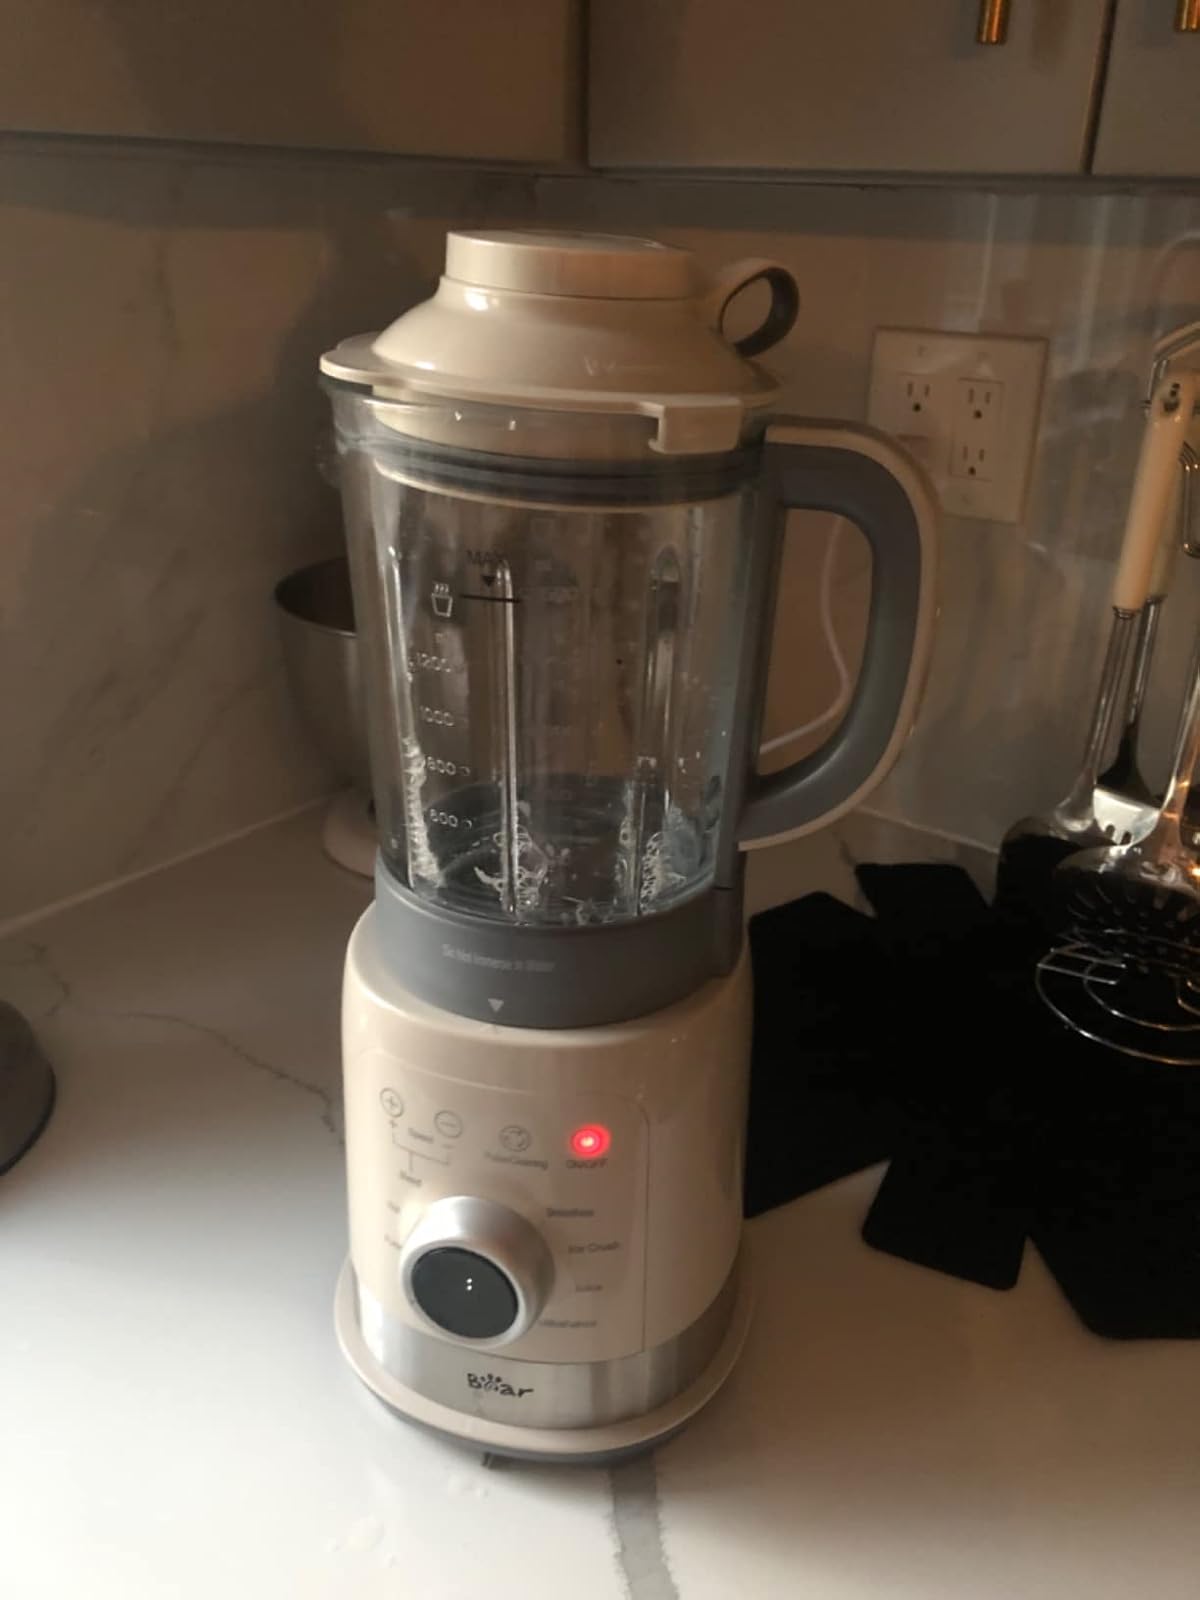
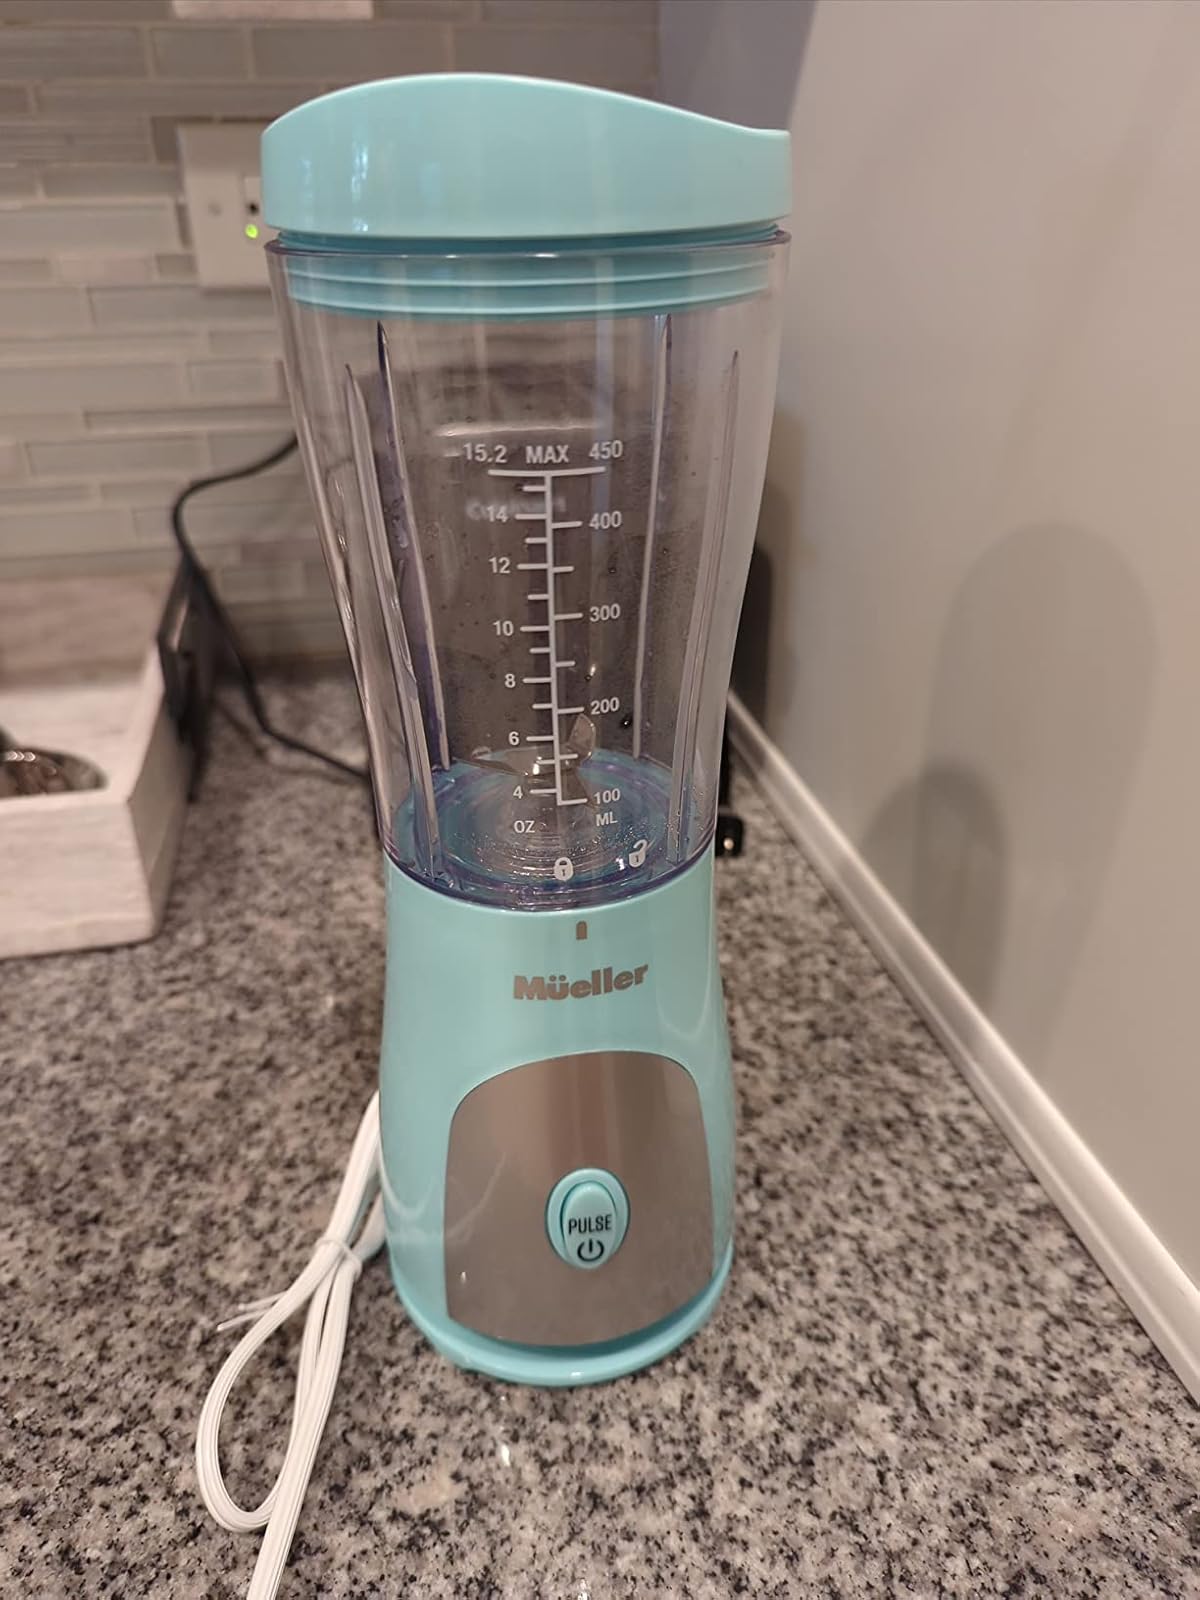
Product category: items_blender
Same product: no